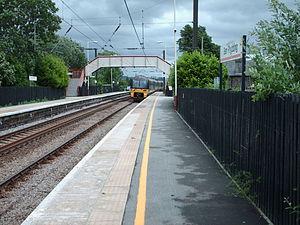
La gare de Ben Rhydding est une gare ferroviaire du Royaume-Uni, située dans la banlieue de Ben Rhydding dans le Ilkley, Yorkshire de l'Ouest en Angleterre.